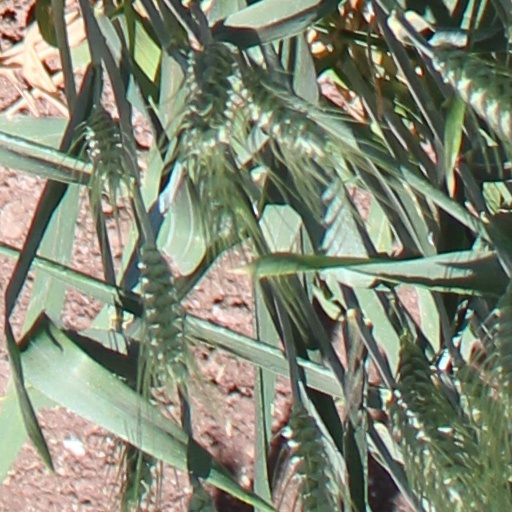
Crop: wheat